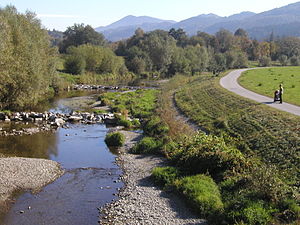
Gölsen
Gölsen ved Wiesenfeld
Gölsen er en biflod til Traisen i Østrig i delstaten Niederösterreich og danner den sydlige grænse af Wienerwald.